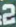
Number: 2